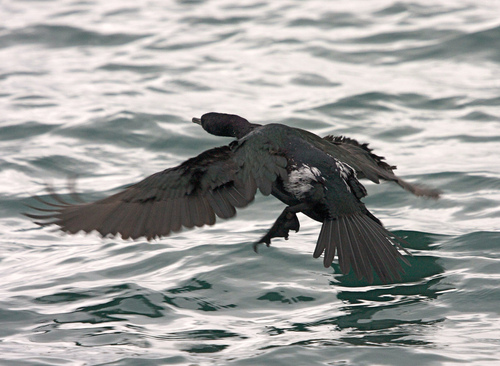
the bird has two large wingbars, a black bill and black breast.
a large black duck with black inner and outer rectrices, black feathers on wing, white spots on the rump, and a black head with a orange bill.
a larger sized bird that has tones of dark brown and black with a short bill
this large bird is black and has webbed feet
this bird is a larger water fowl evident by it's webbed feet, it's feathers have an odd oily black/blue sheen to the feathers and small white patches of feathers on it's rump.
this bird is black with white and has a long, pointy beak.
a large dark brown bird with a flat bill and webbed feet.
large black water bird with webbed black feet and a flat bill, it has grayish colored flanks.
this bird has wings that are black and has a long bill
this bird has a large wingspan, and has dark brown plumage.
Species: Pelagic Cormorant